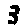
Label: 3